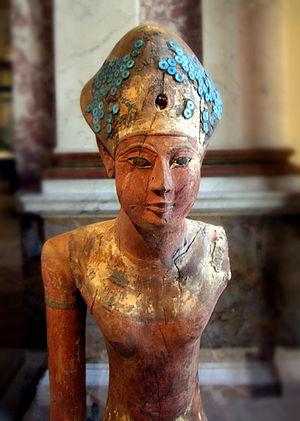
Statuette en bois polychrome représentant le pharaon Amenhotep Ier divinisé - XVIIIe dynastie égyptienneČeština: Dřevěná soška Amenhotepa I.